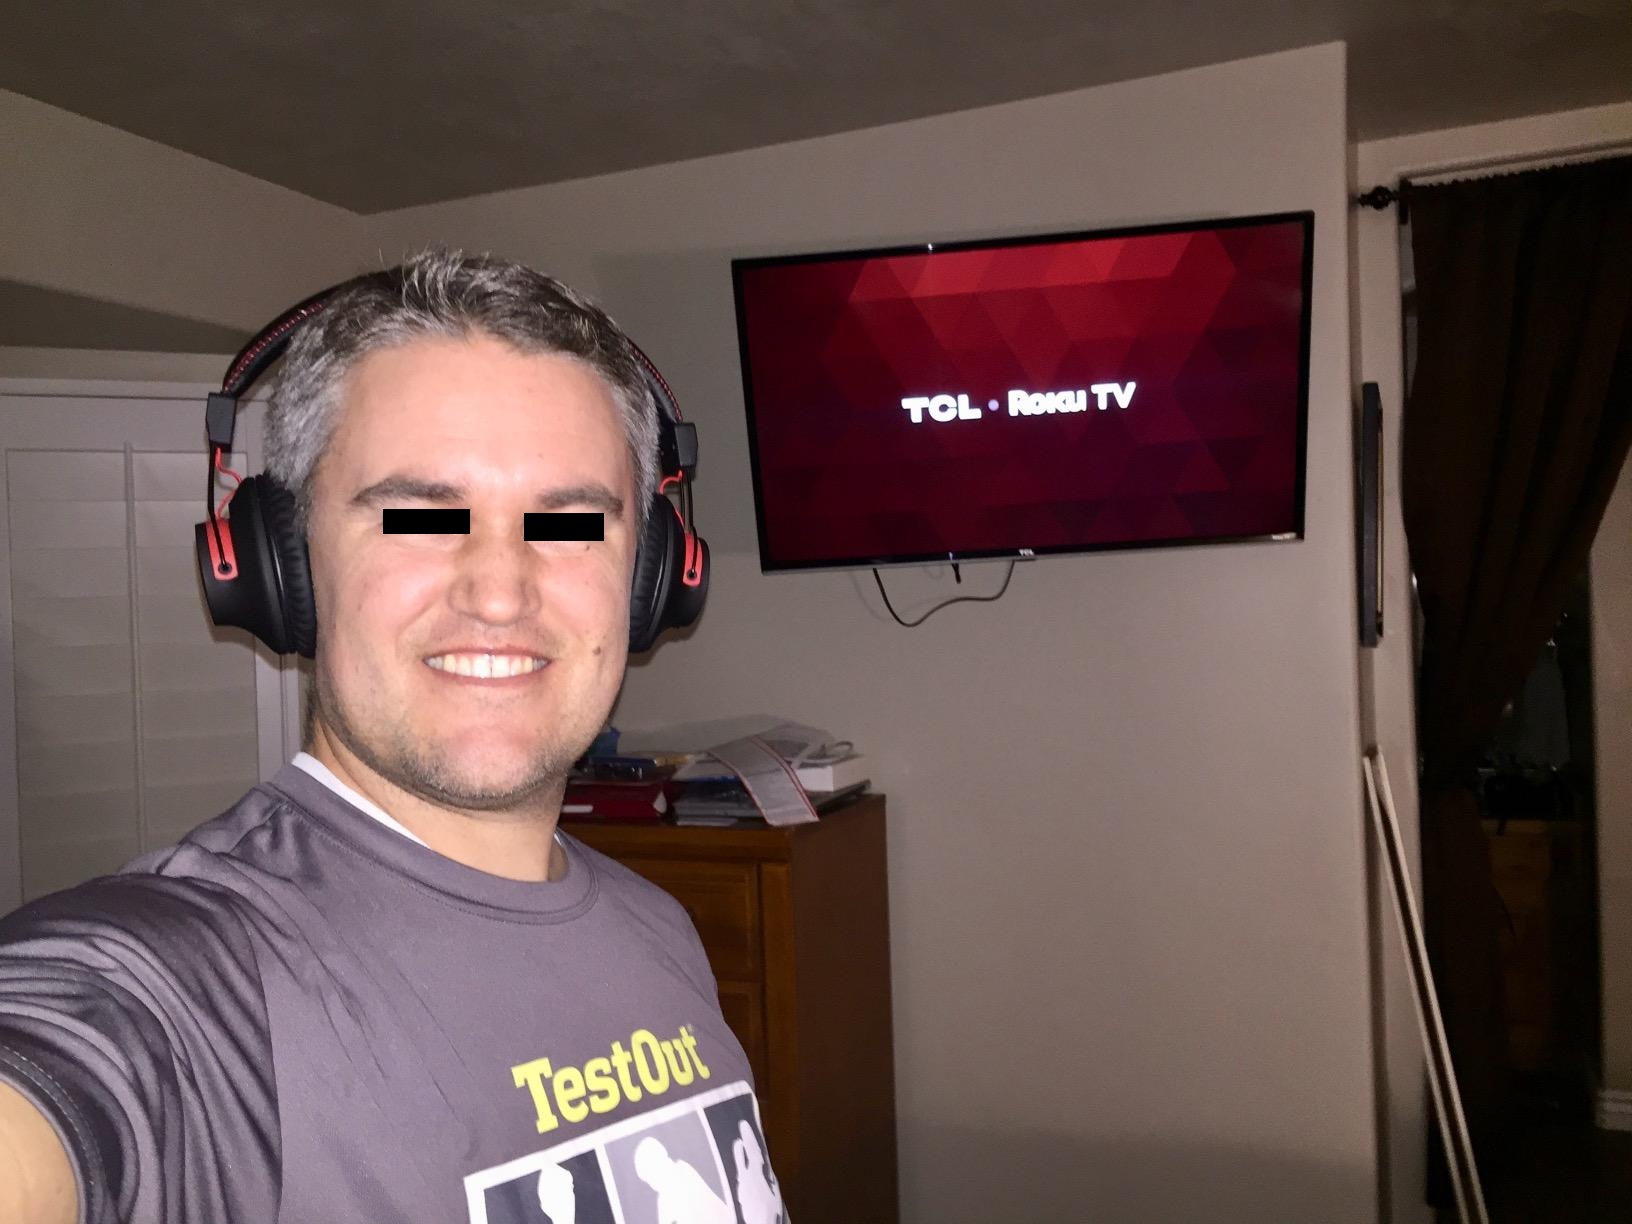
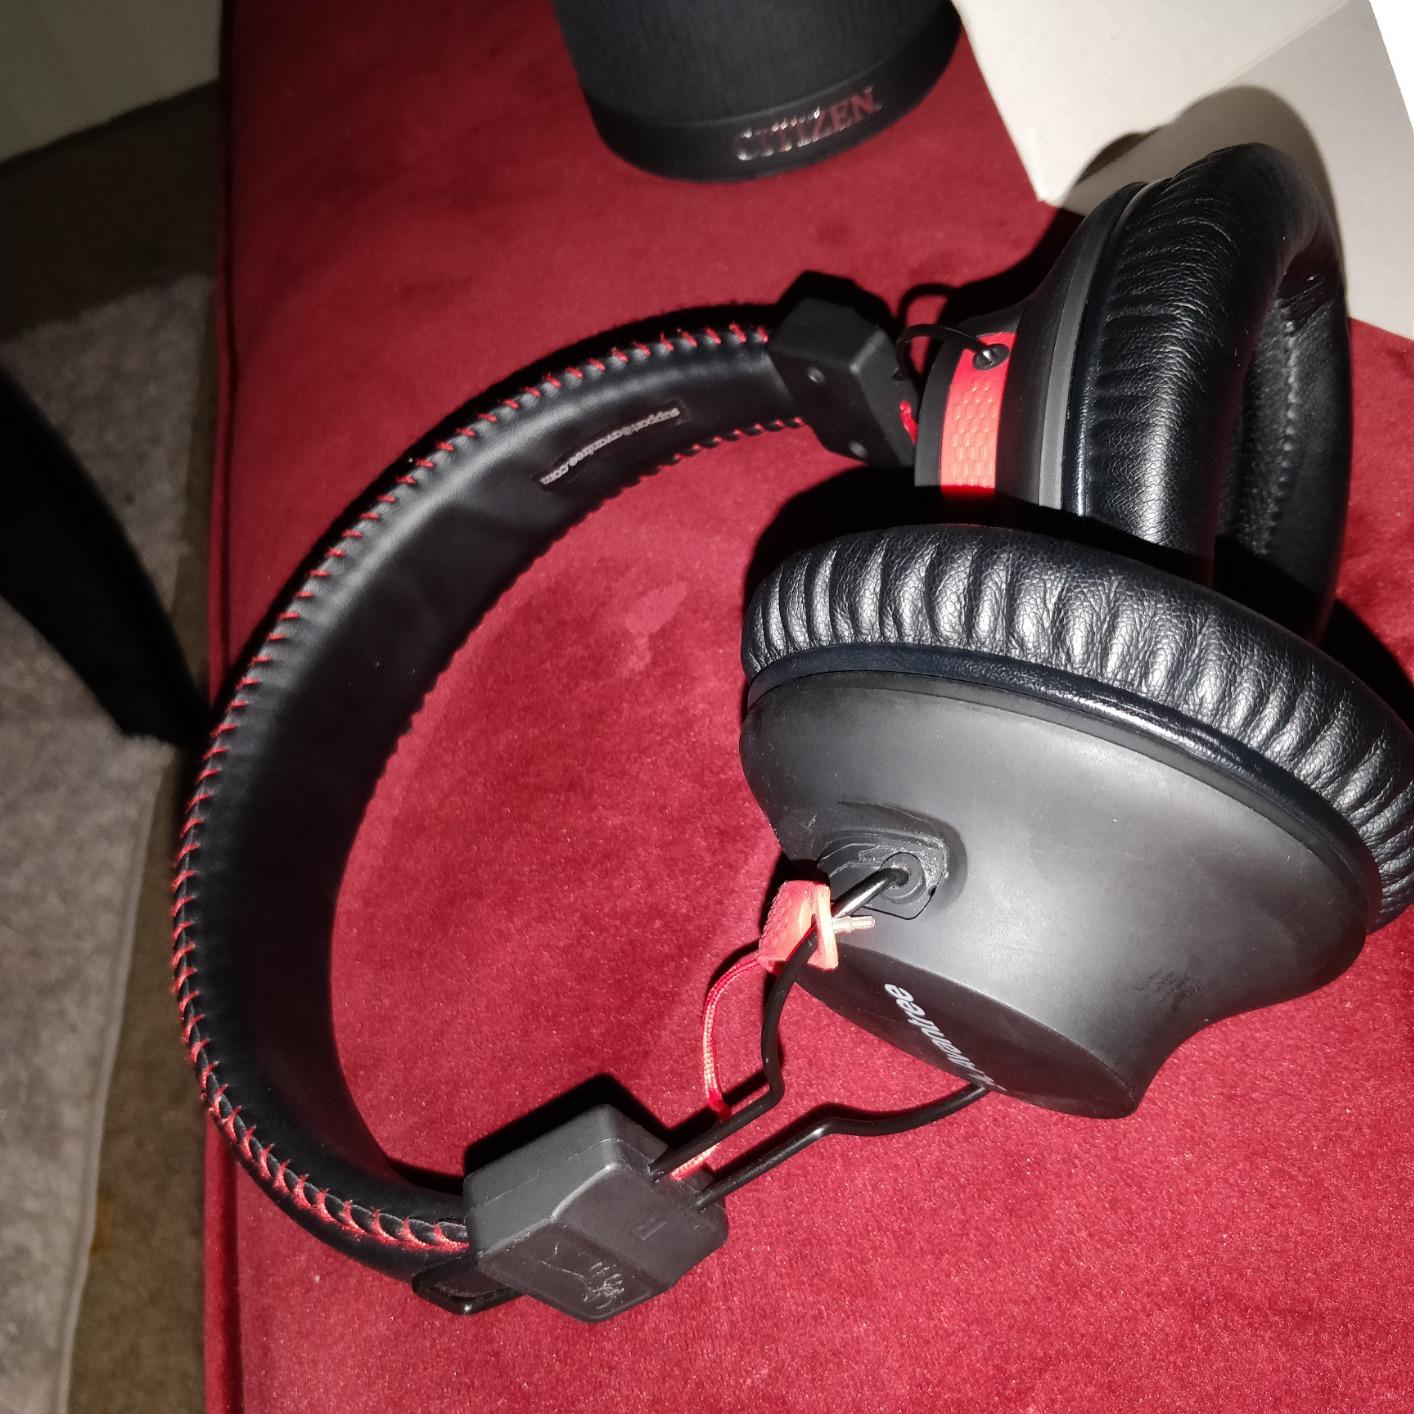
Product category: headphones
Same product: yes